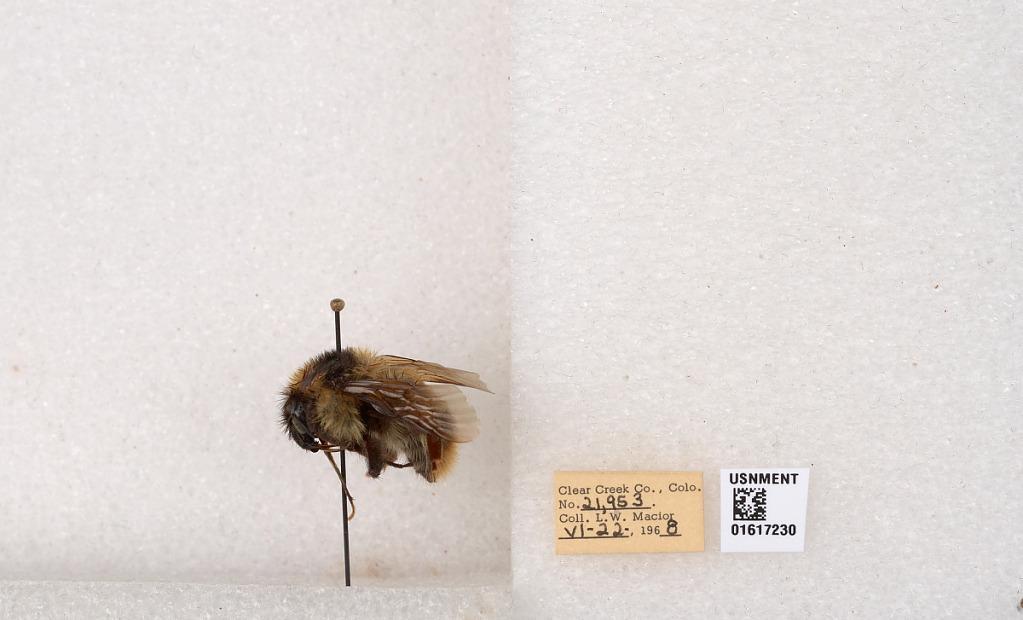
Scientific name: Bombus kirbyellus
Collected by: L. Macior
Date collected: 1968-6-22
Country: United States
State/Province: Colorado
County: Clear Creek
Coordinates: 39.6891, -105.644